2020 Northern Territory general election

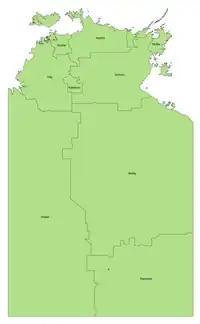
Map of electoral boundaries used at the 2020 election

A boundary redistribution for electoral divisions in the Northern Territory commenced on 27 February 2019, with the boundary commission releasing its report of the final boundaries on 4 September 2019.